Atlantis: The Lost Empire

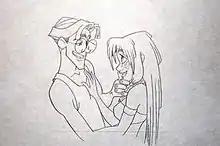
Production layout sketch of Milo and Kida. Milo's character design was based in part on sketches of the film's language consultant, Marc Okrand.

The idea for "Atlantis: The Lost Empire" was conceived in October 1996 when Don Hahn, Gary Trousdale, Kirk Wise, and Tab Murphy lunched at a Mexican restaurant in Burbank, California. Having recently completed "The Hunchback of Notre Dame", the producer, directors and screenwriter wanted to keep the "Hunchback" crew together for another film with an "Adventureland" setting rather than a "Fantasyland" setting. Drawing inspiration from Jules Verne's "Journey to the Center of the Earth" (1864) and "Twenty Thousand Leagues Under the Seas" (1870), they set out to make a film which would fully explore Atlantis (compared to the brief visit depicted in Verne's novel). While primarily utilizing the Internet to research the mythology of Atlantis, the filmmakers became interested in the clairvoyant readings of Edgar Cayce and decided to incorporate some of his ideas—notably that of a mother-crystal which provides power, healing, and longevity to the Atlanteans—into the story. They also visited museums and old army installations to study the technology of the early 20th century (the film's time period), and traveled underground in New Mexico's Carlsbad Caverns to view the subterranean trails which would serve as a model for the approach to Atlantis in the film.